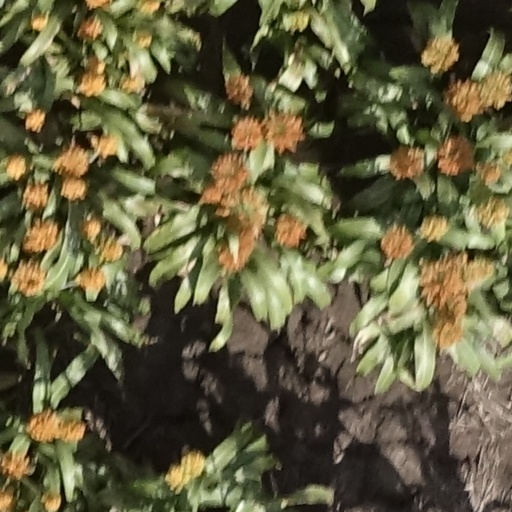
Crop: sorghum